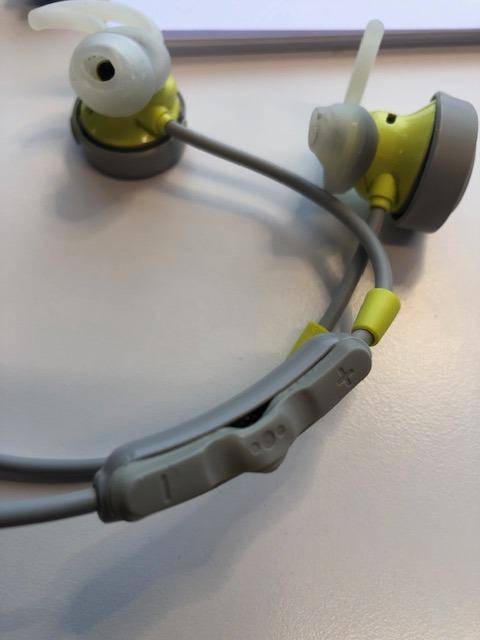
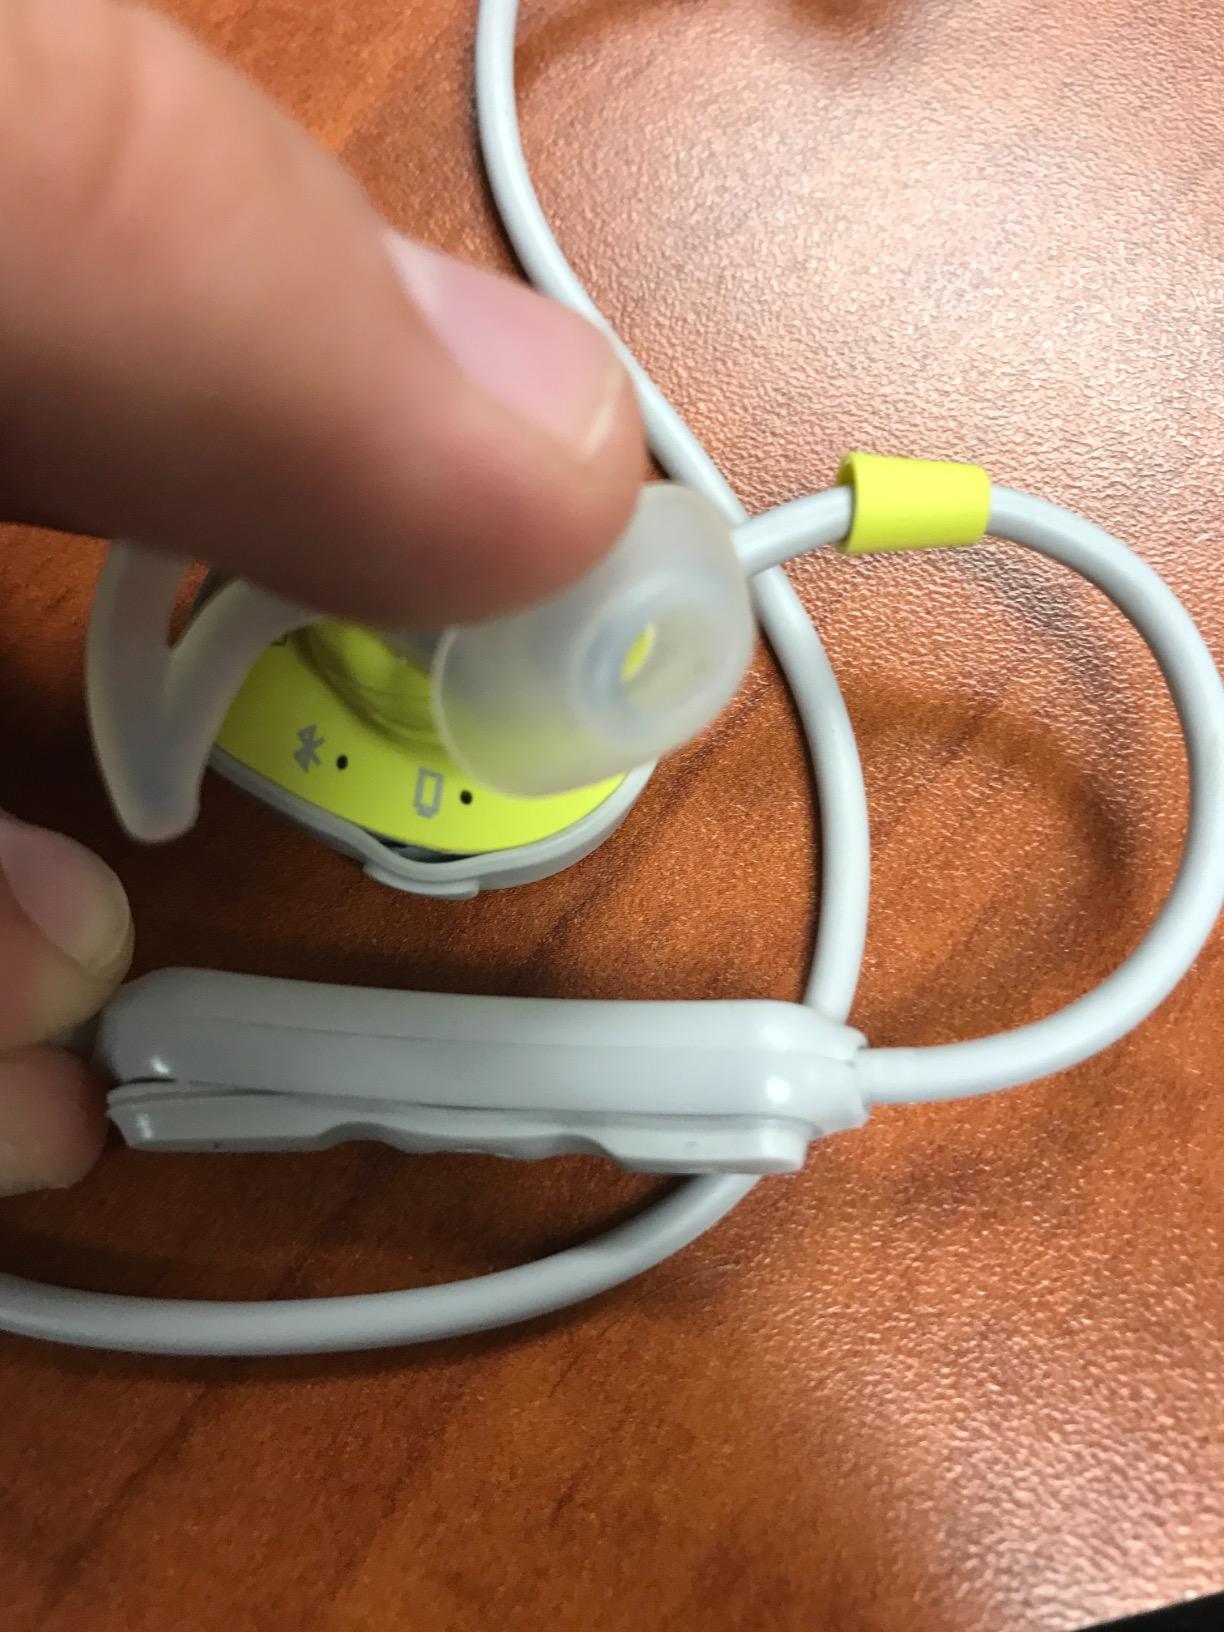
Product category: headphones
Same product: yes